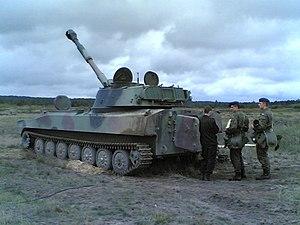
Le 2S1 Gvozdika est un canon automoteur soviétique de 122 mm. Il ressemble au PT-76 mais est en réalité essentiellement une version allongée du MT-LB, le MT-LBu, avec un obusier 2A18 monté. Véhicule amphibie, il peut également opérer par tempête de neige et sur les marais. Il est protégé contre les effets du NBC et dispose d'une vision optique infrarouge.
Les Forces terrestres sont une Arme des Forces armées polonaises. Ils contiennent actuellement quelque 77 000 membres du personnel actif et constituent de nombreux éléments des déploiements de l'Union européenne et OTAN dans le monde. L'histoire militaire de la Pologne remonte à un Millénaire – depuis le Xᵉ siècle, mais l'armée polonaise moderne a été formée après que le pays indépendance retrouvée après Première Guerre mondiale en 1918.